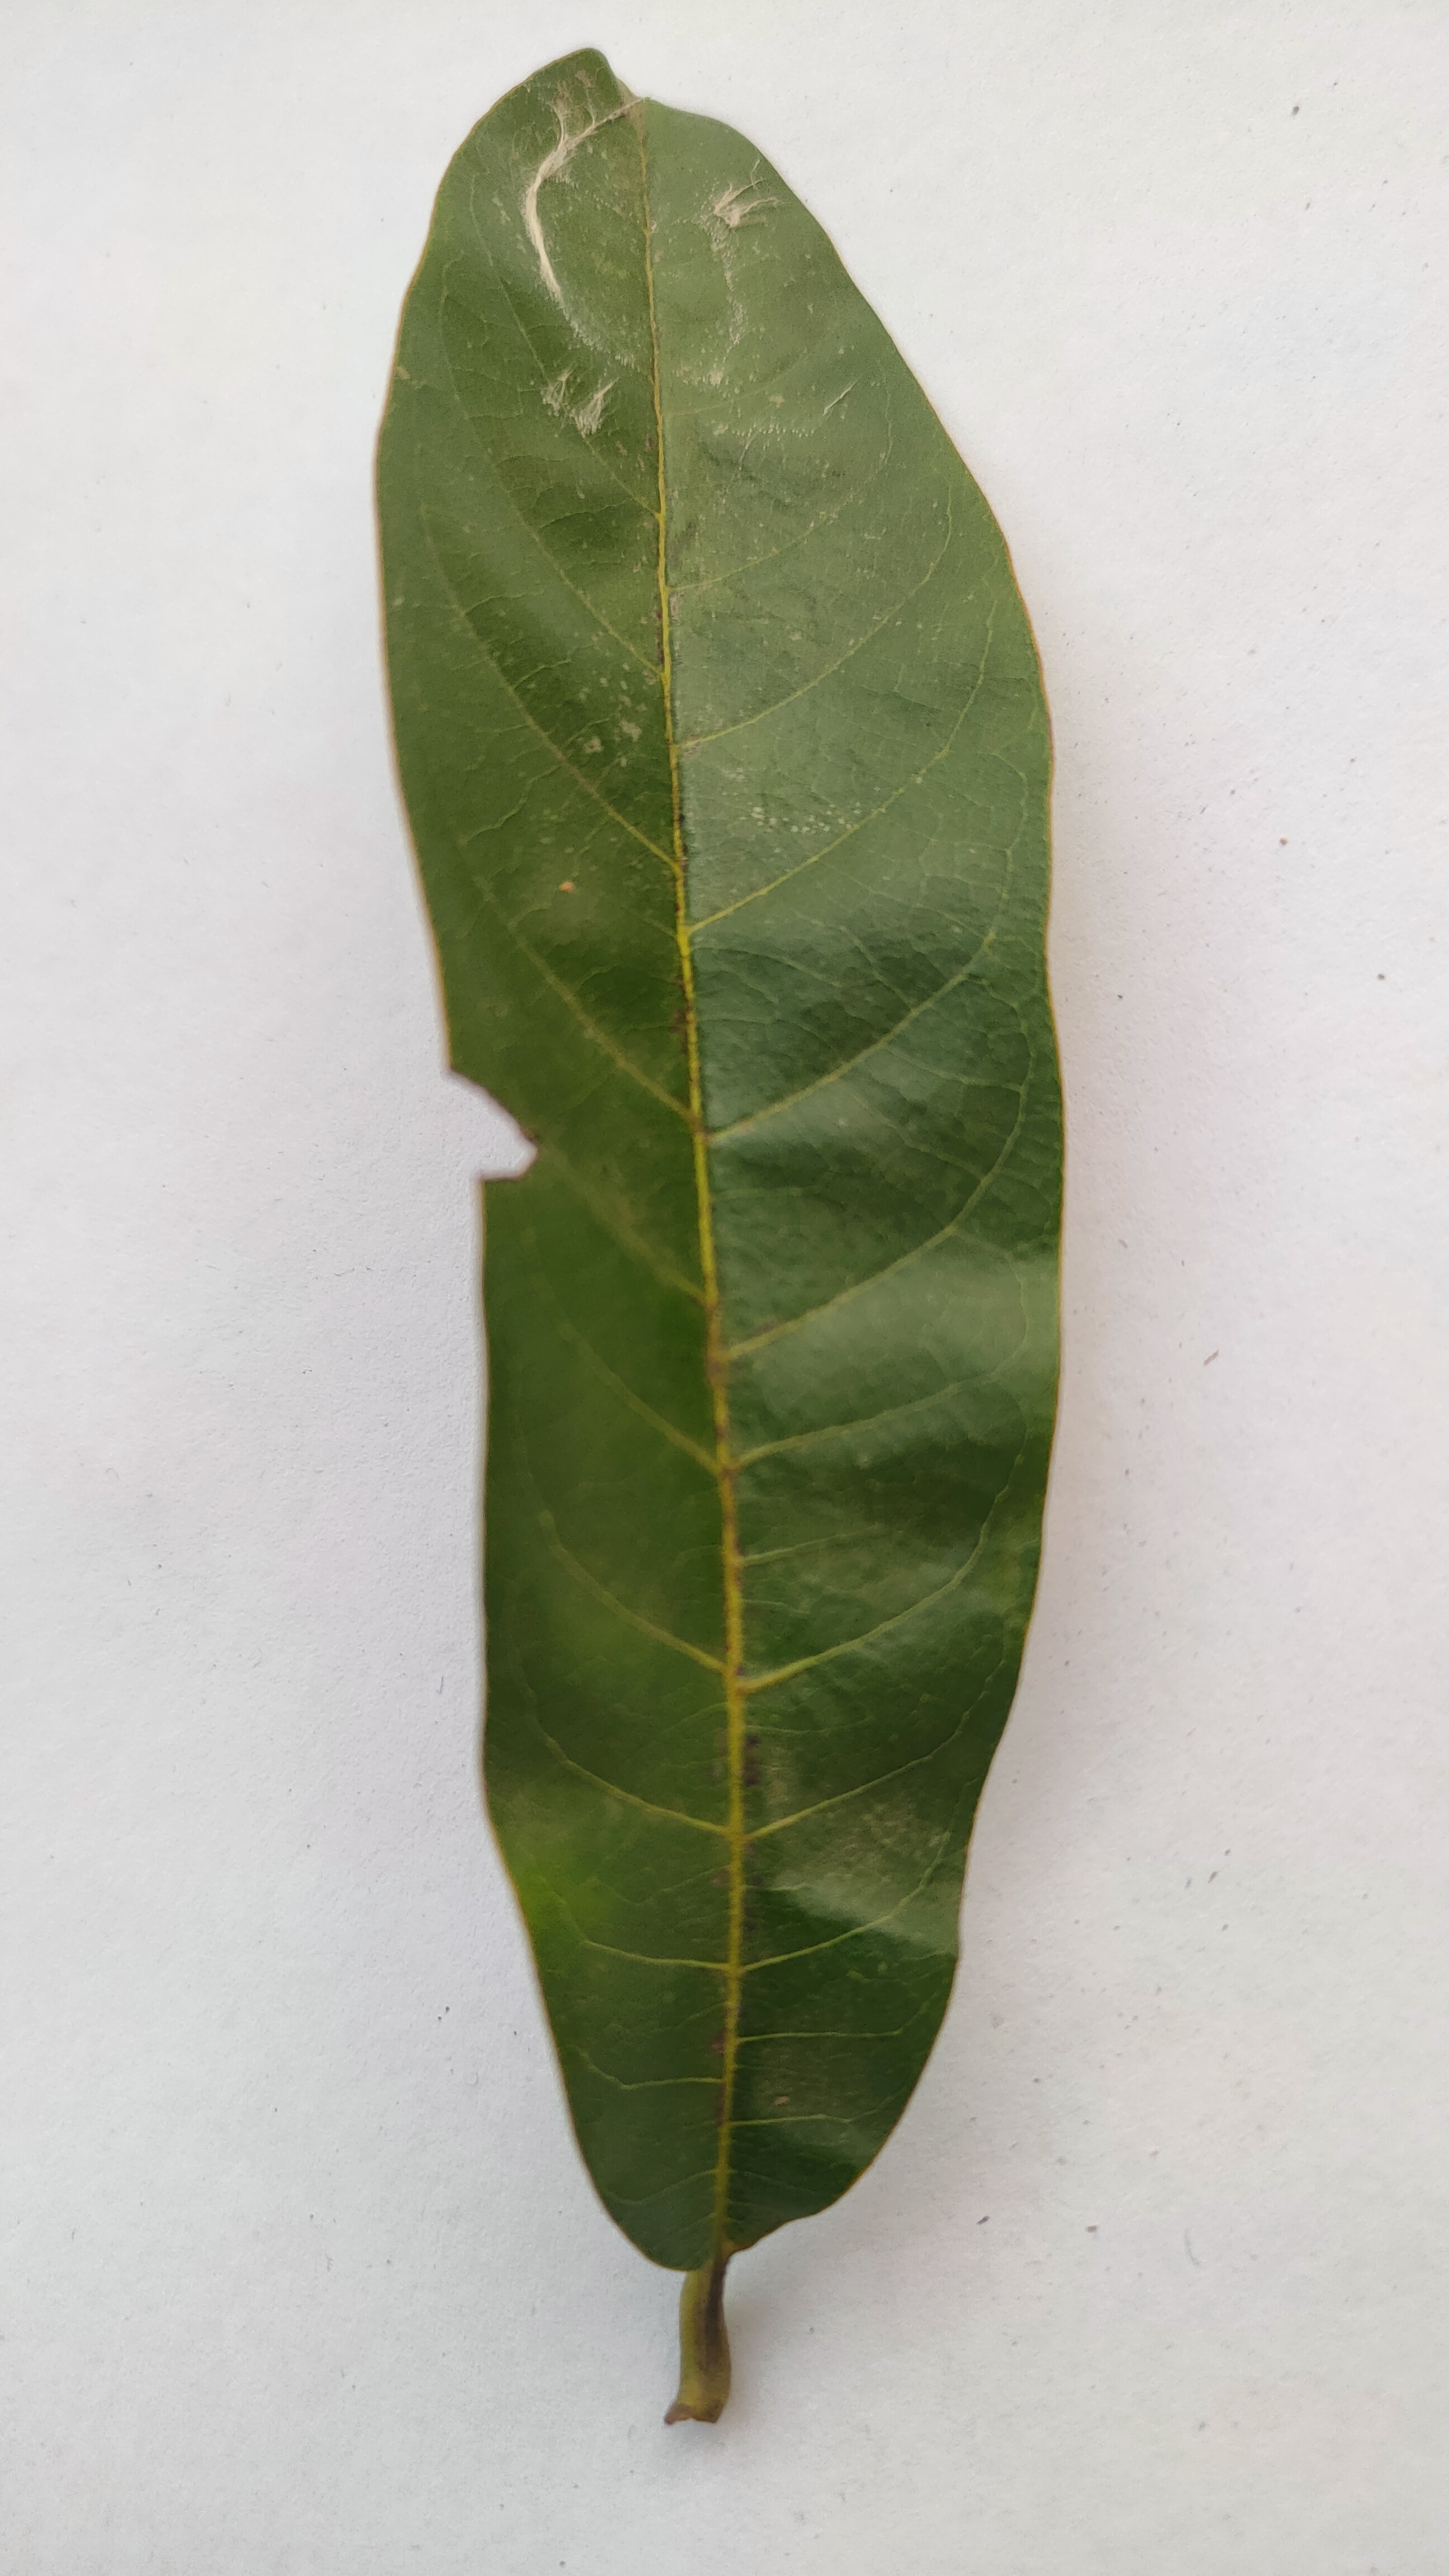
Leaf variety: Custard Apple